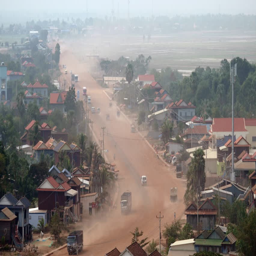
upper view of a main village dusty road going through small town